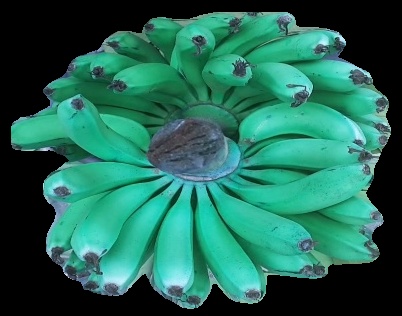
Variety: pachbale
Grade: grade3